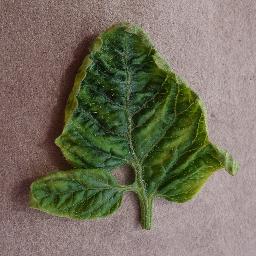
Label: Tomato___Tomato_Yellow_Leaf_Curl_Virus